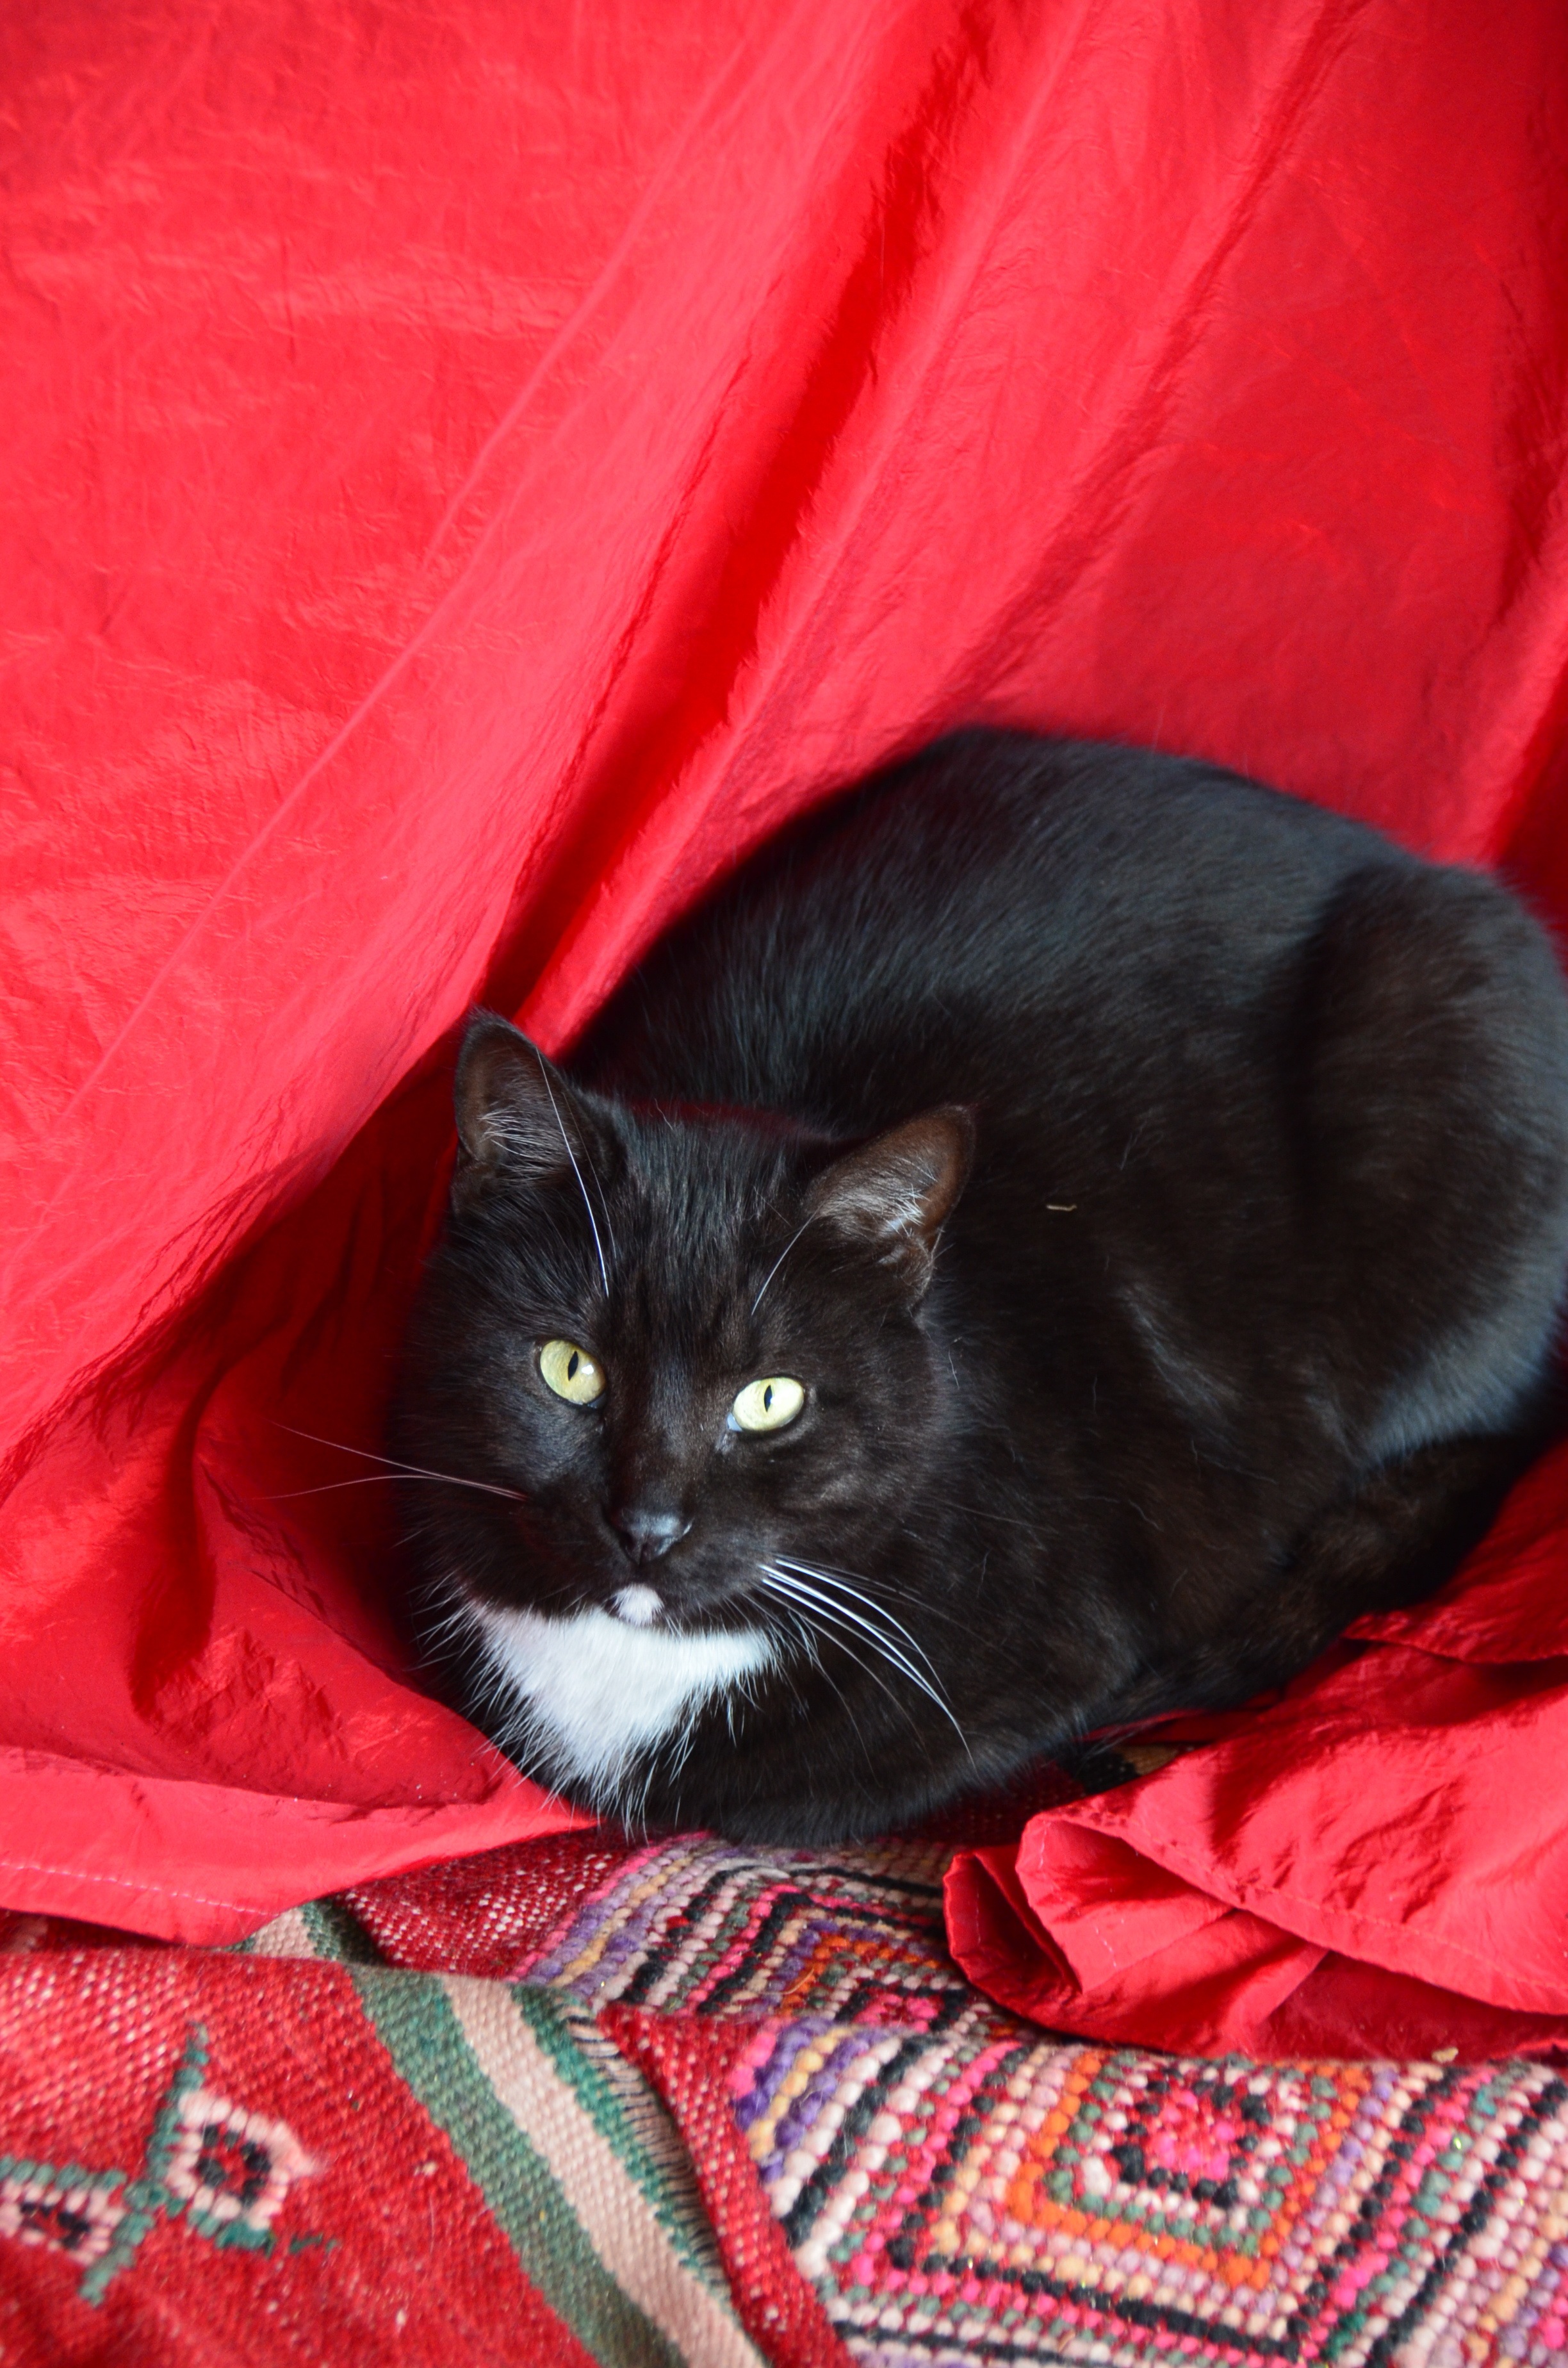
animal, red, kitten, cat, mammal, black cat, black, whiskers, vertebrate, small to medium sized cats, cat like mammal